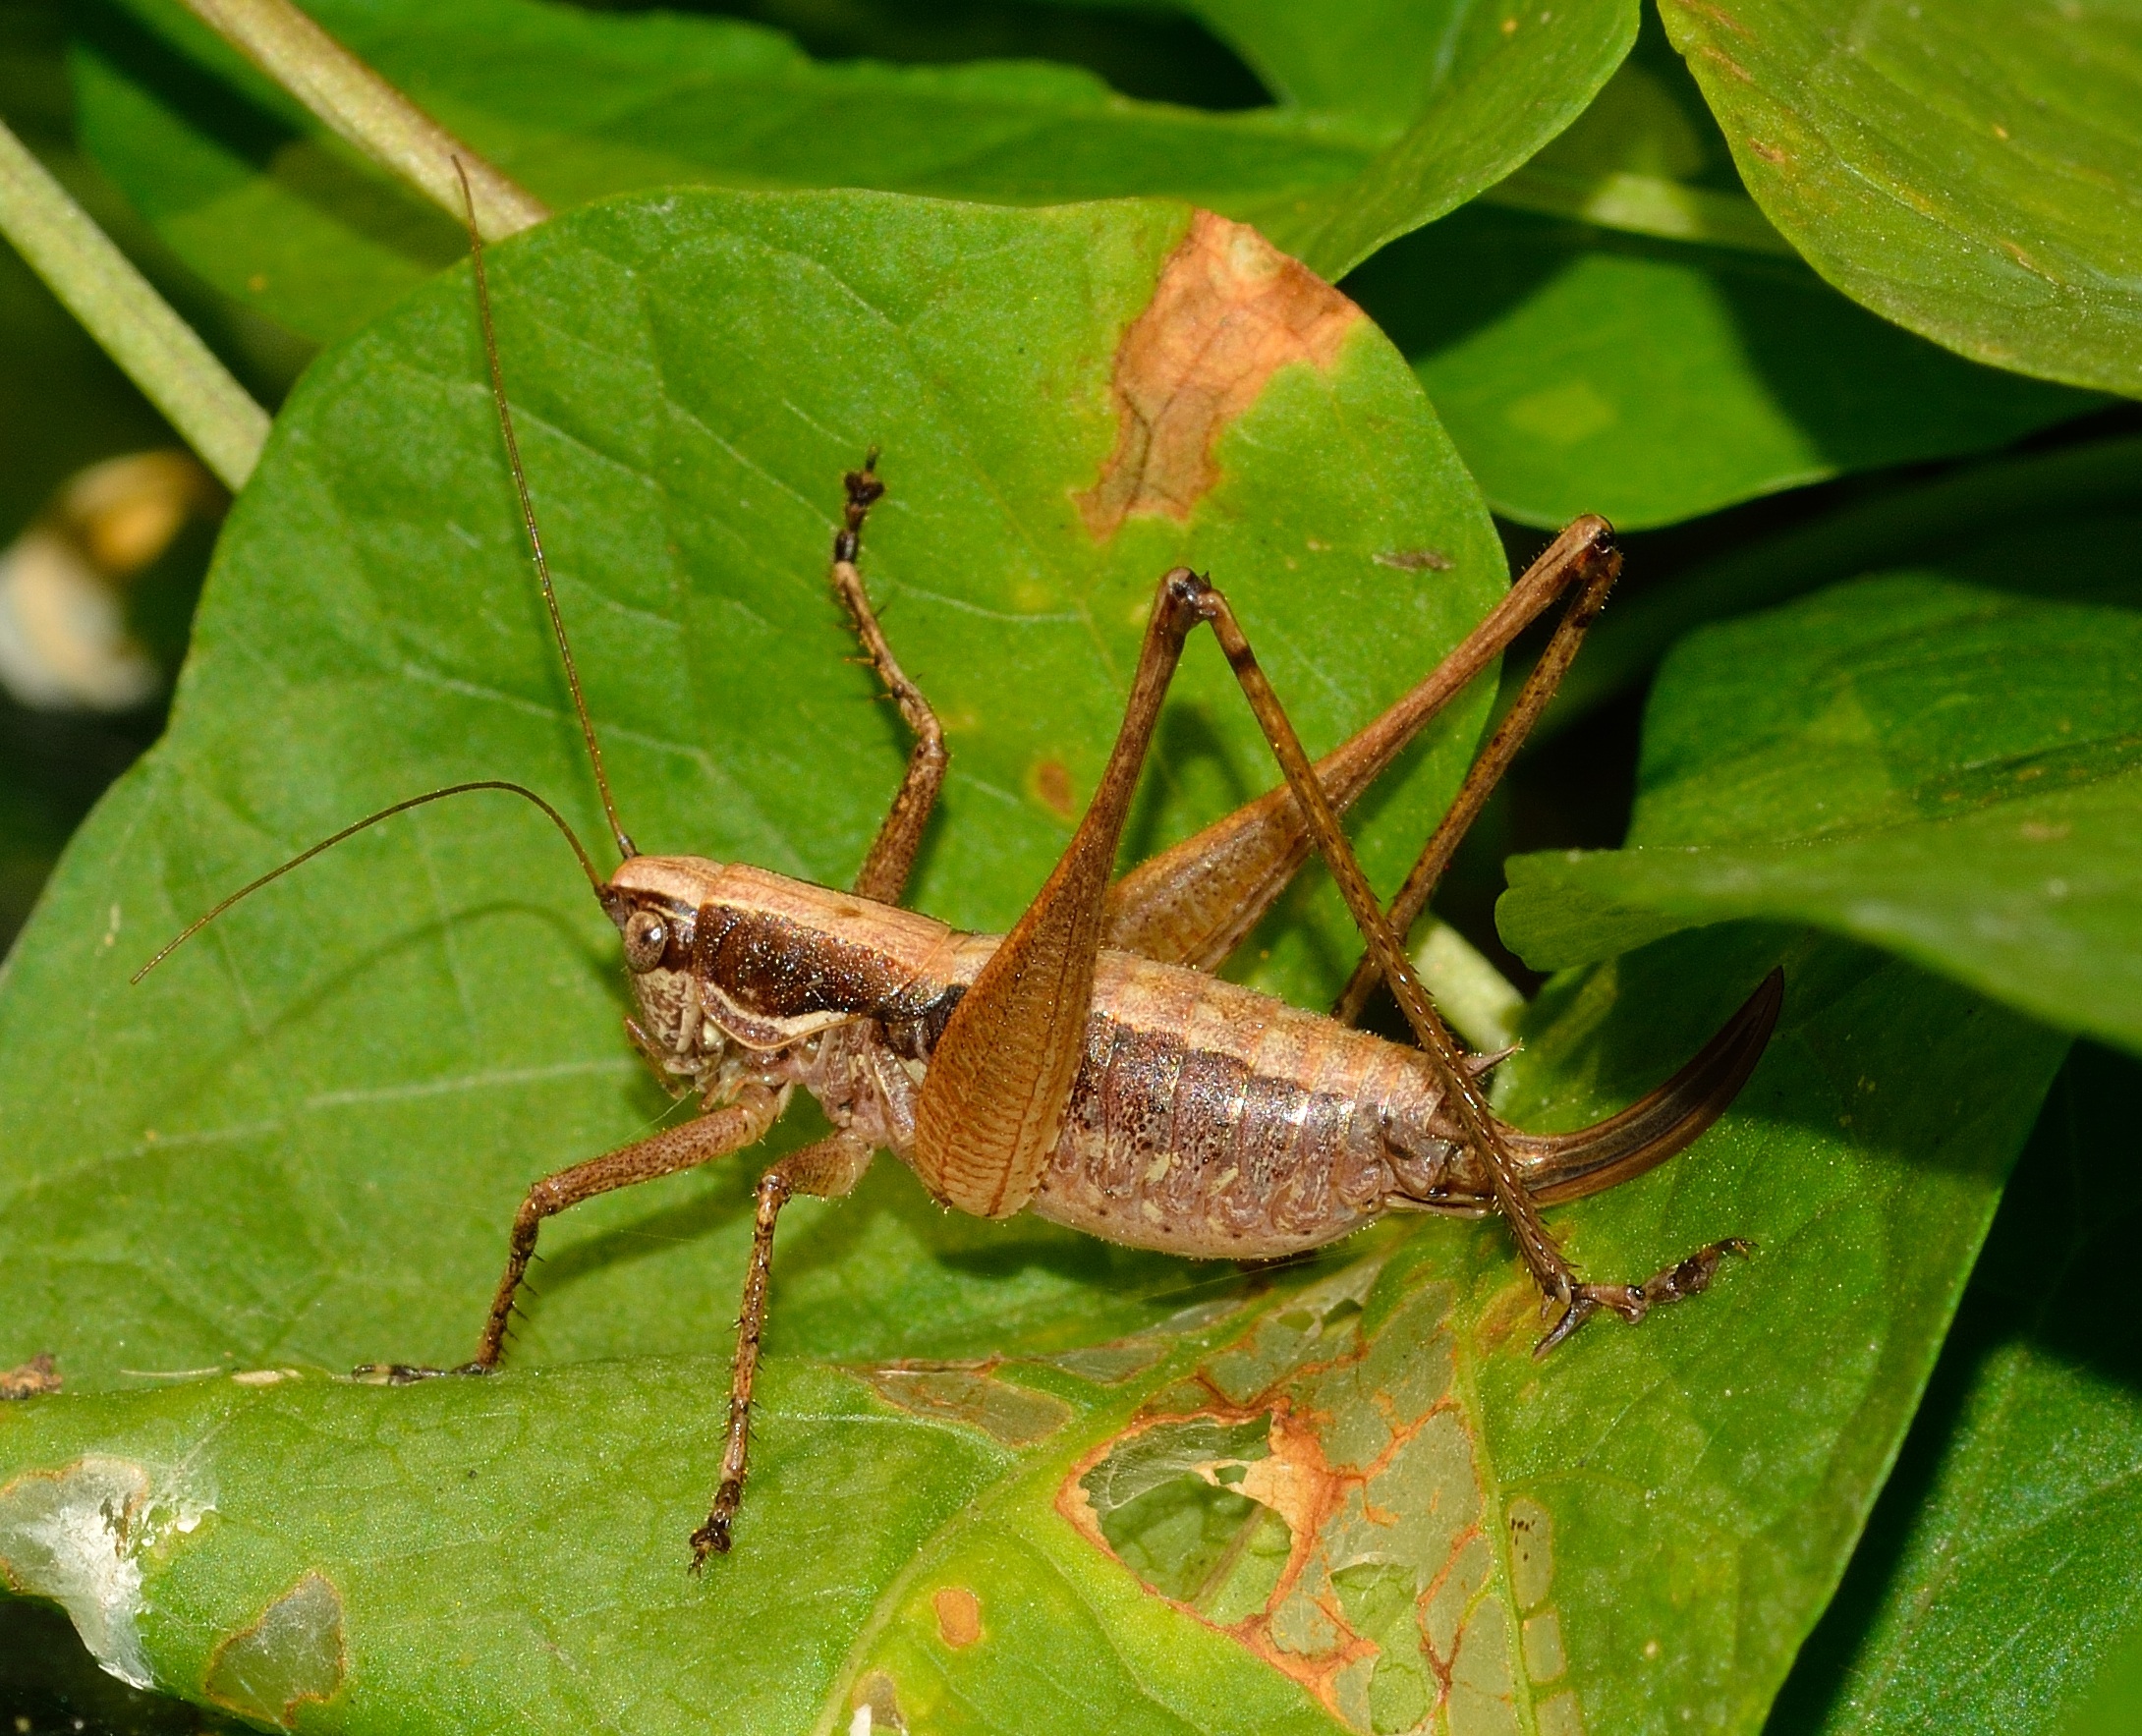
insect, fauna, invertebrate, insects, grasshopper, orthoptera, locust, macro photography, arthropod, cricket like insect